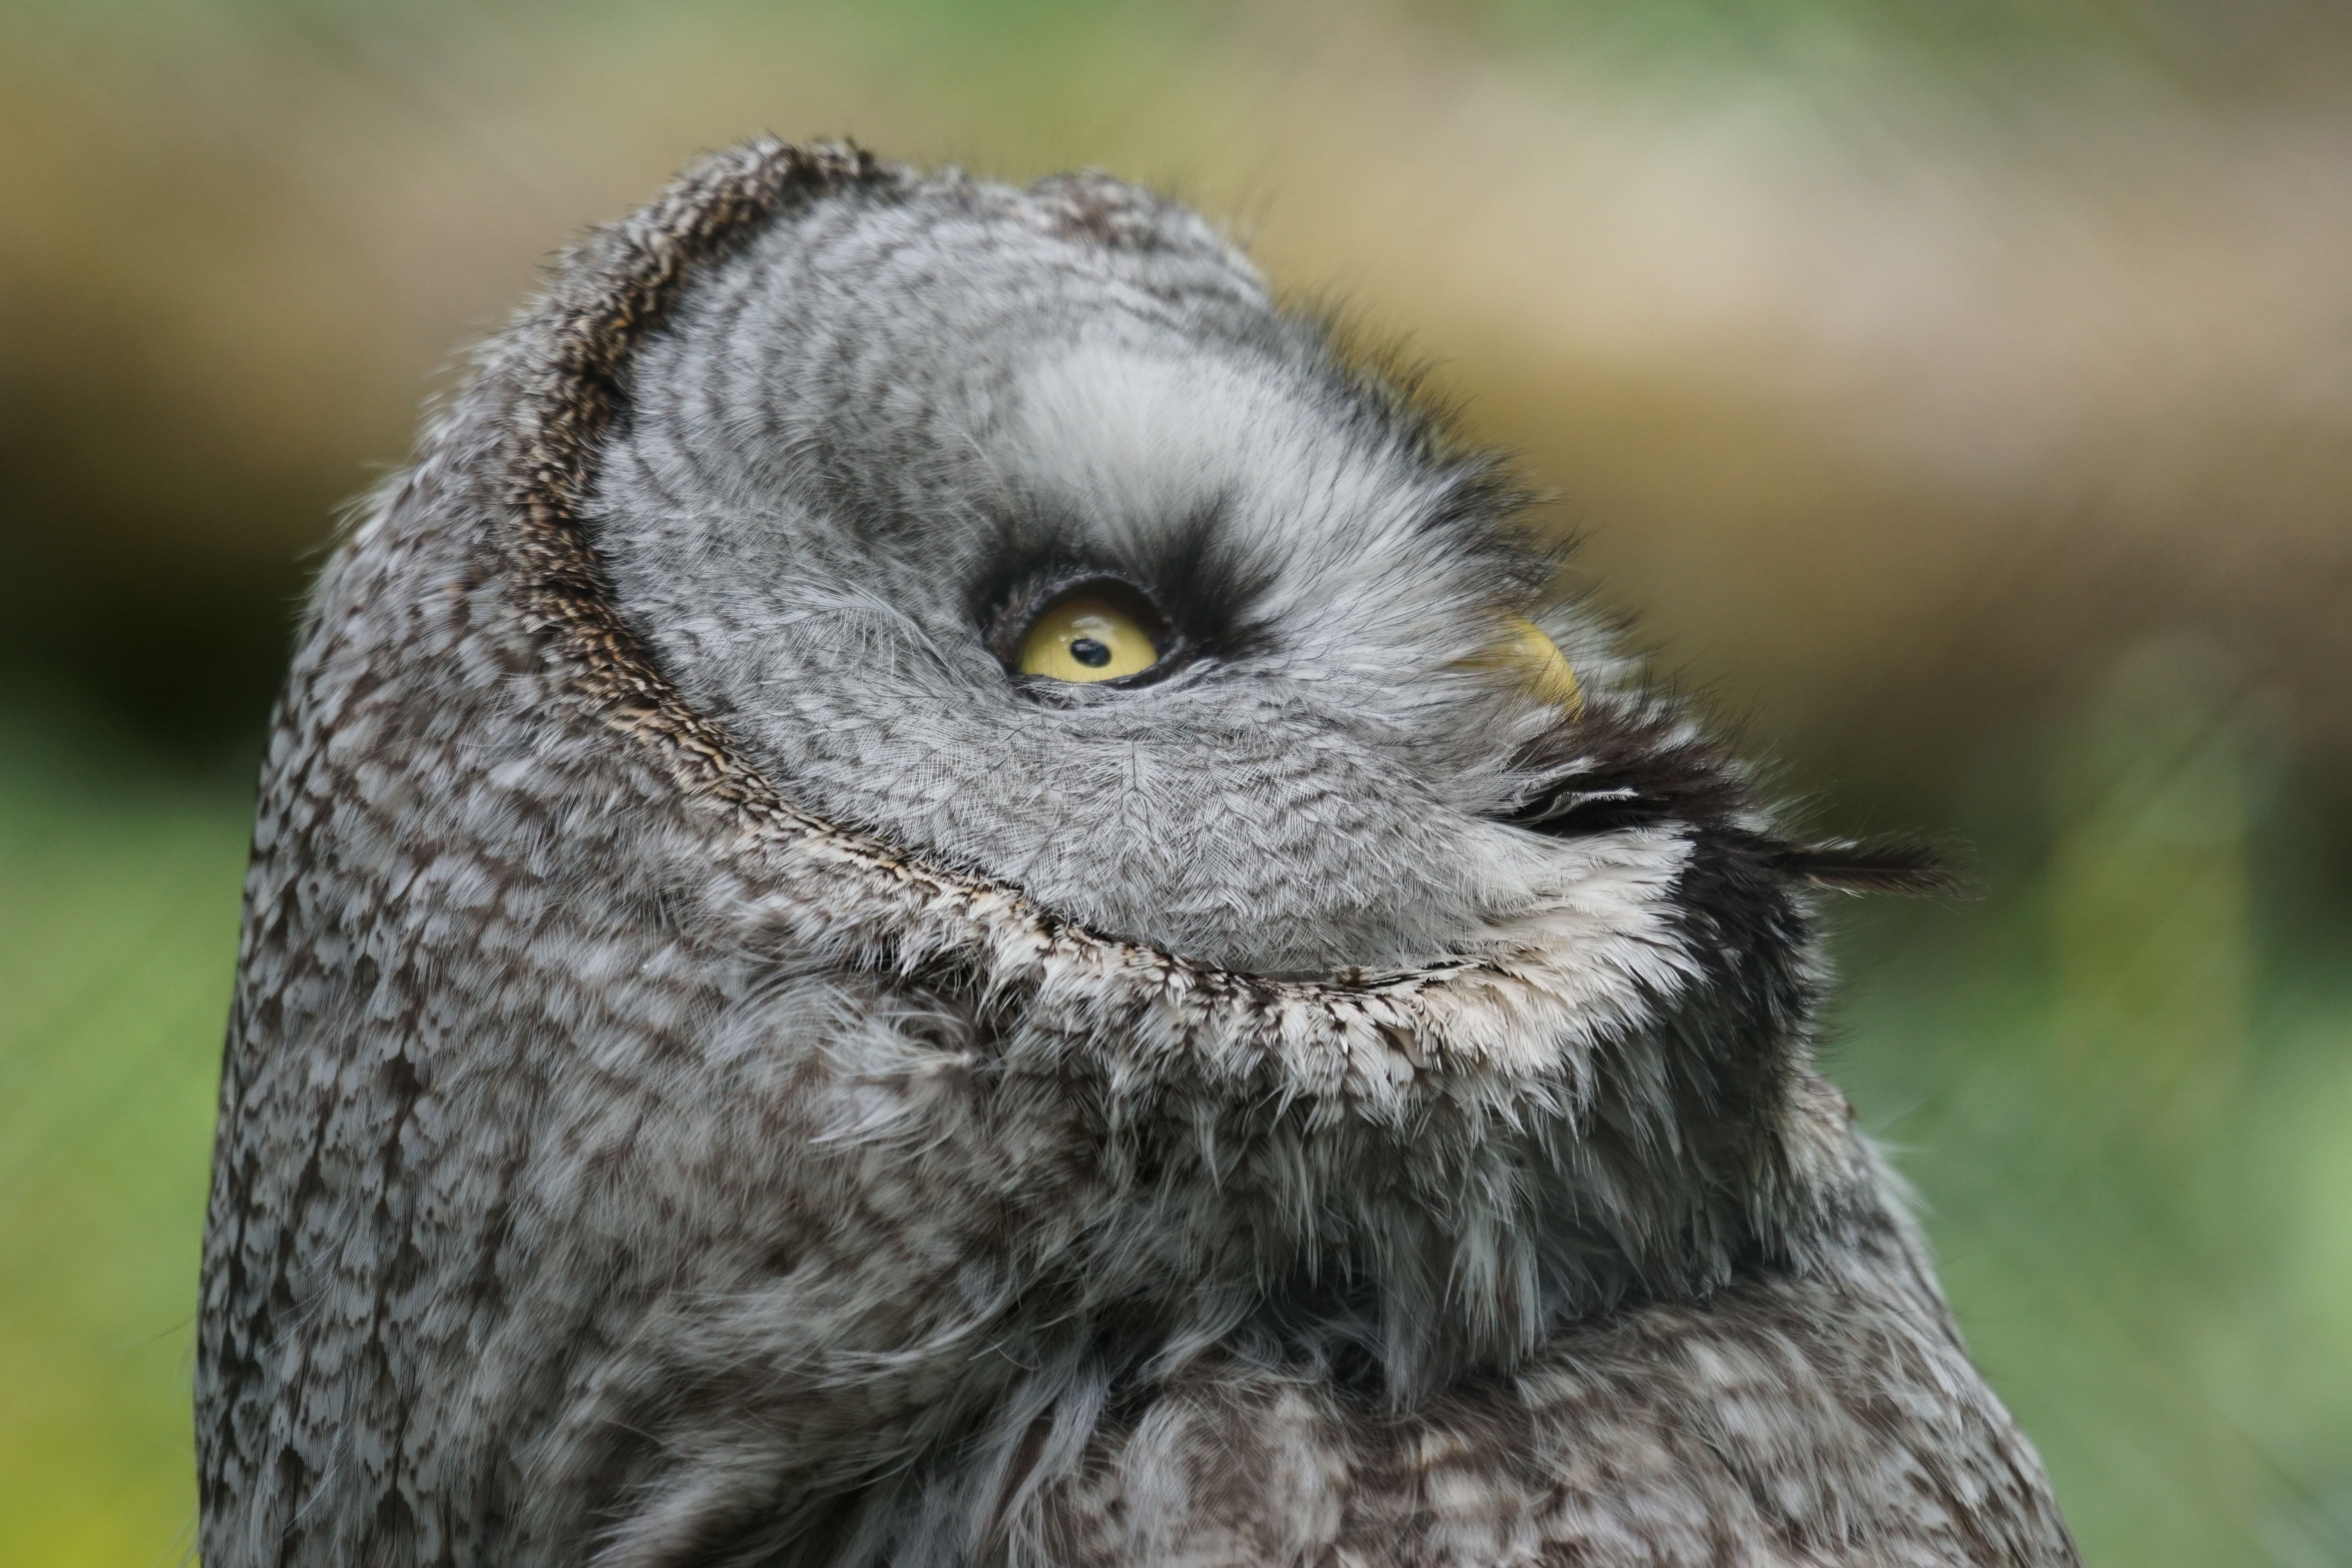
bird, wing, wildlife, beak, owl, fauna, bird of prey, close up, vertebrate, way, falcon, fascinating, great grey owl, accipitriformes